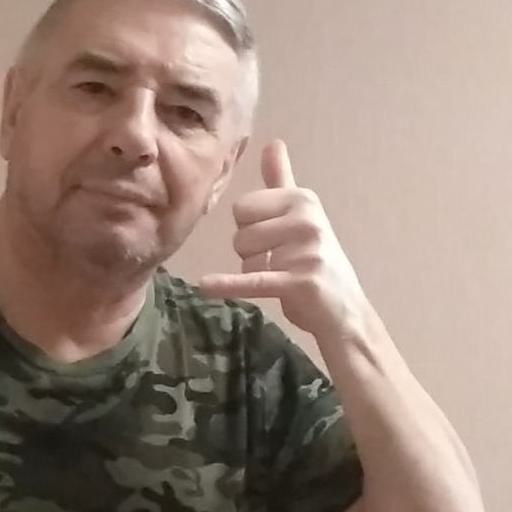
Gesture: call